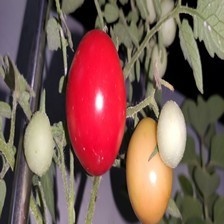
Label: tomato